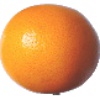
Label: Grapefruit Pink 1